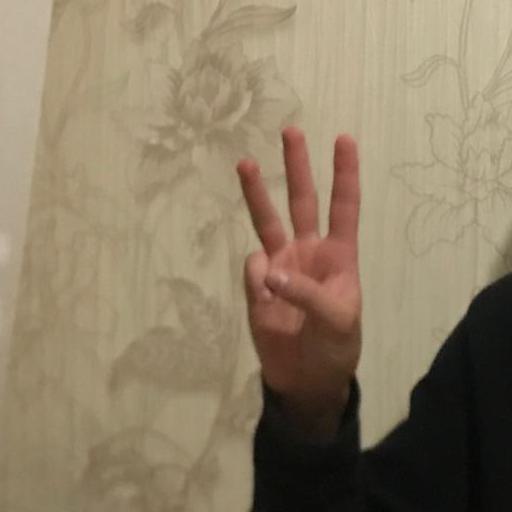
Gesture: three